Escape to Witch Mountain (1995 film)

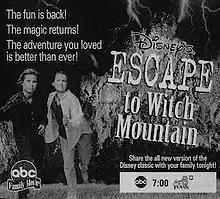
Television listing advertisement

Escape to Witch Mountain is a 1995 American fantasy-adventure television film written and directed by Peter Rader. It is a remake of the 1975 film of the same name. The film was announced by American Broadcasting Company (ABC) in September 1994, as the third of four Disney film remakes to air on the channel, the other three being "The Shaggy Dog", "The Computer Wore Tennis Shoes", and "Freaky Friday". The film was produced by Walt Disney Television and premiered on ABC on April 29, 1995, as an ABC Family Movie.